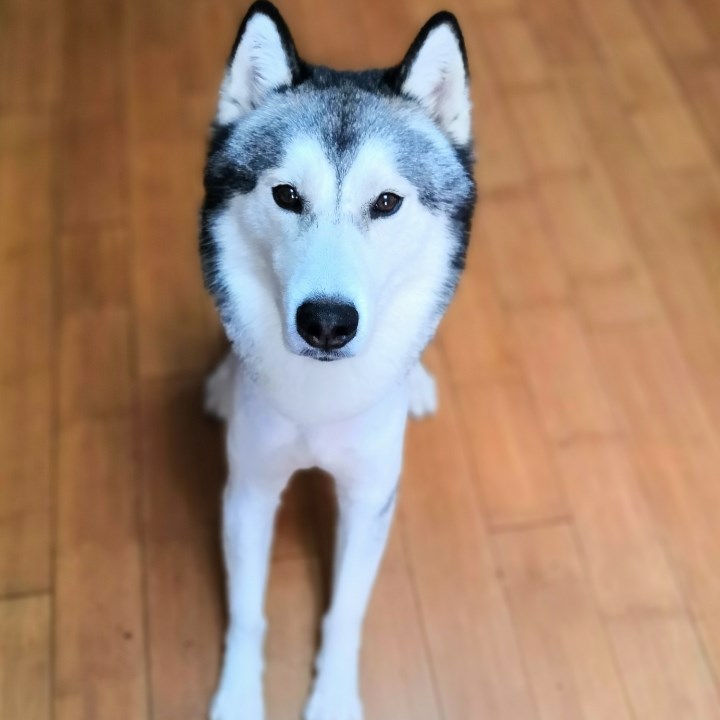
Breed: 1160-n000003-Siberian_husky